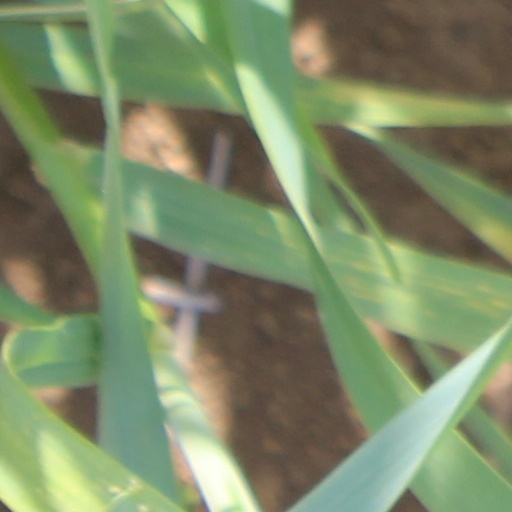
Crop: wheat